Lens clock

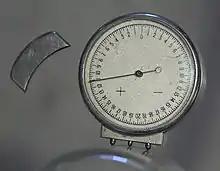
Lens clock

A lens clock is a mechanical dial indicator that is used to measure the dioptric power of a lens. It is a specialized version of a spherometer. A lens clock measures the curvature of a surface, but gives the result as an optical power in diopters, assuming the lens is made of a material with a particular refractive index.